Describe the emotion expressed in this image:  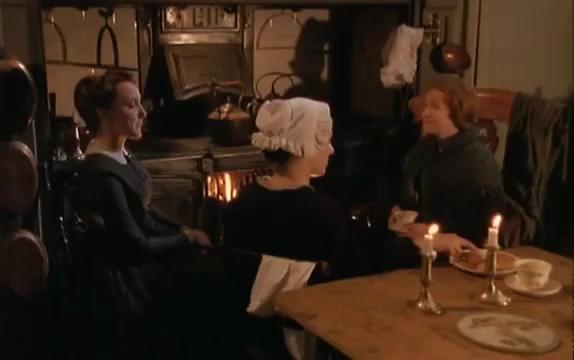
This person displays Fear, valence and arousal with high intensity.